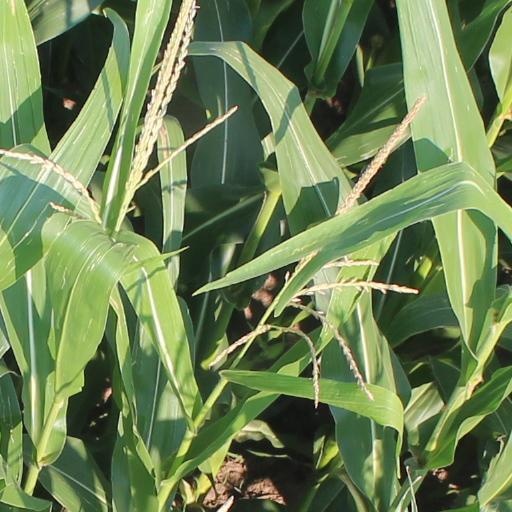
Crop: maize; corn